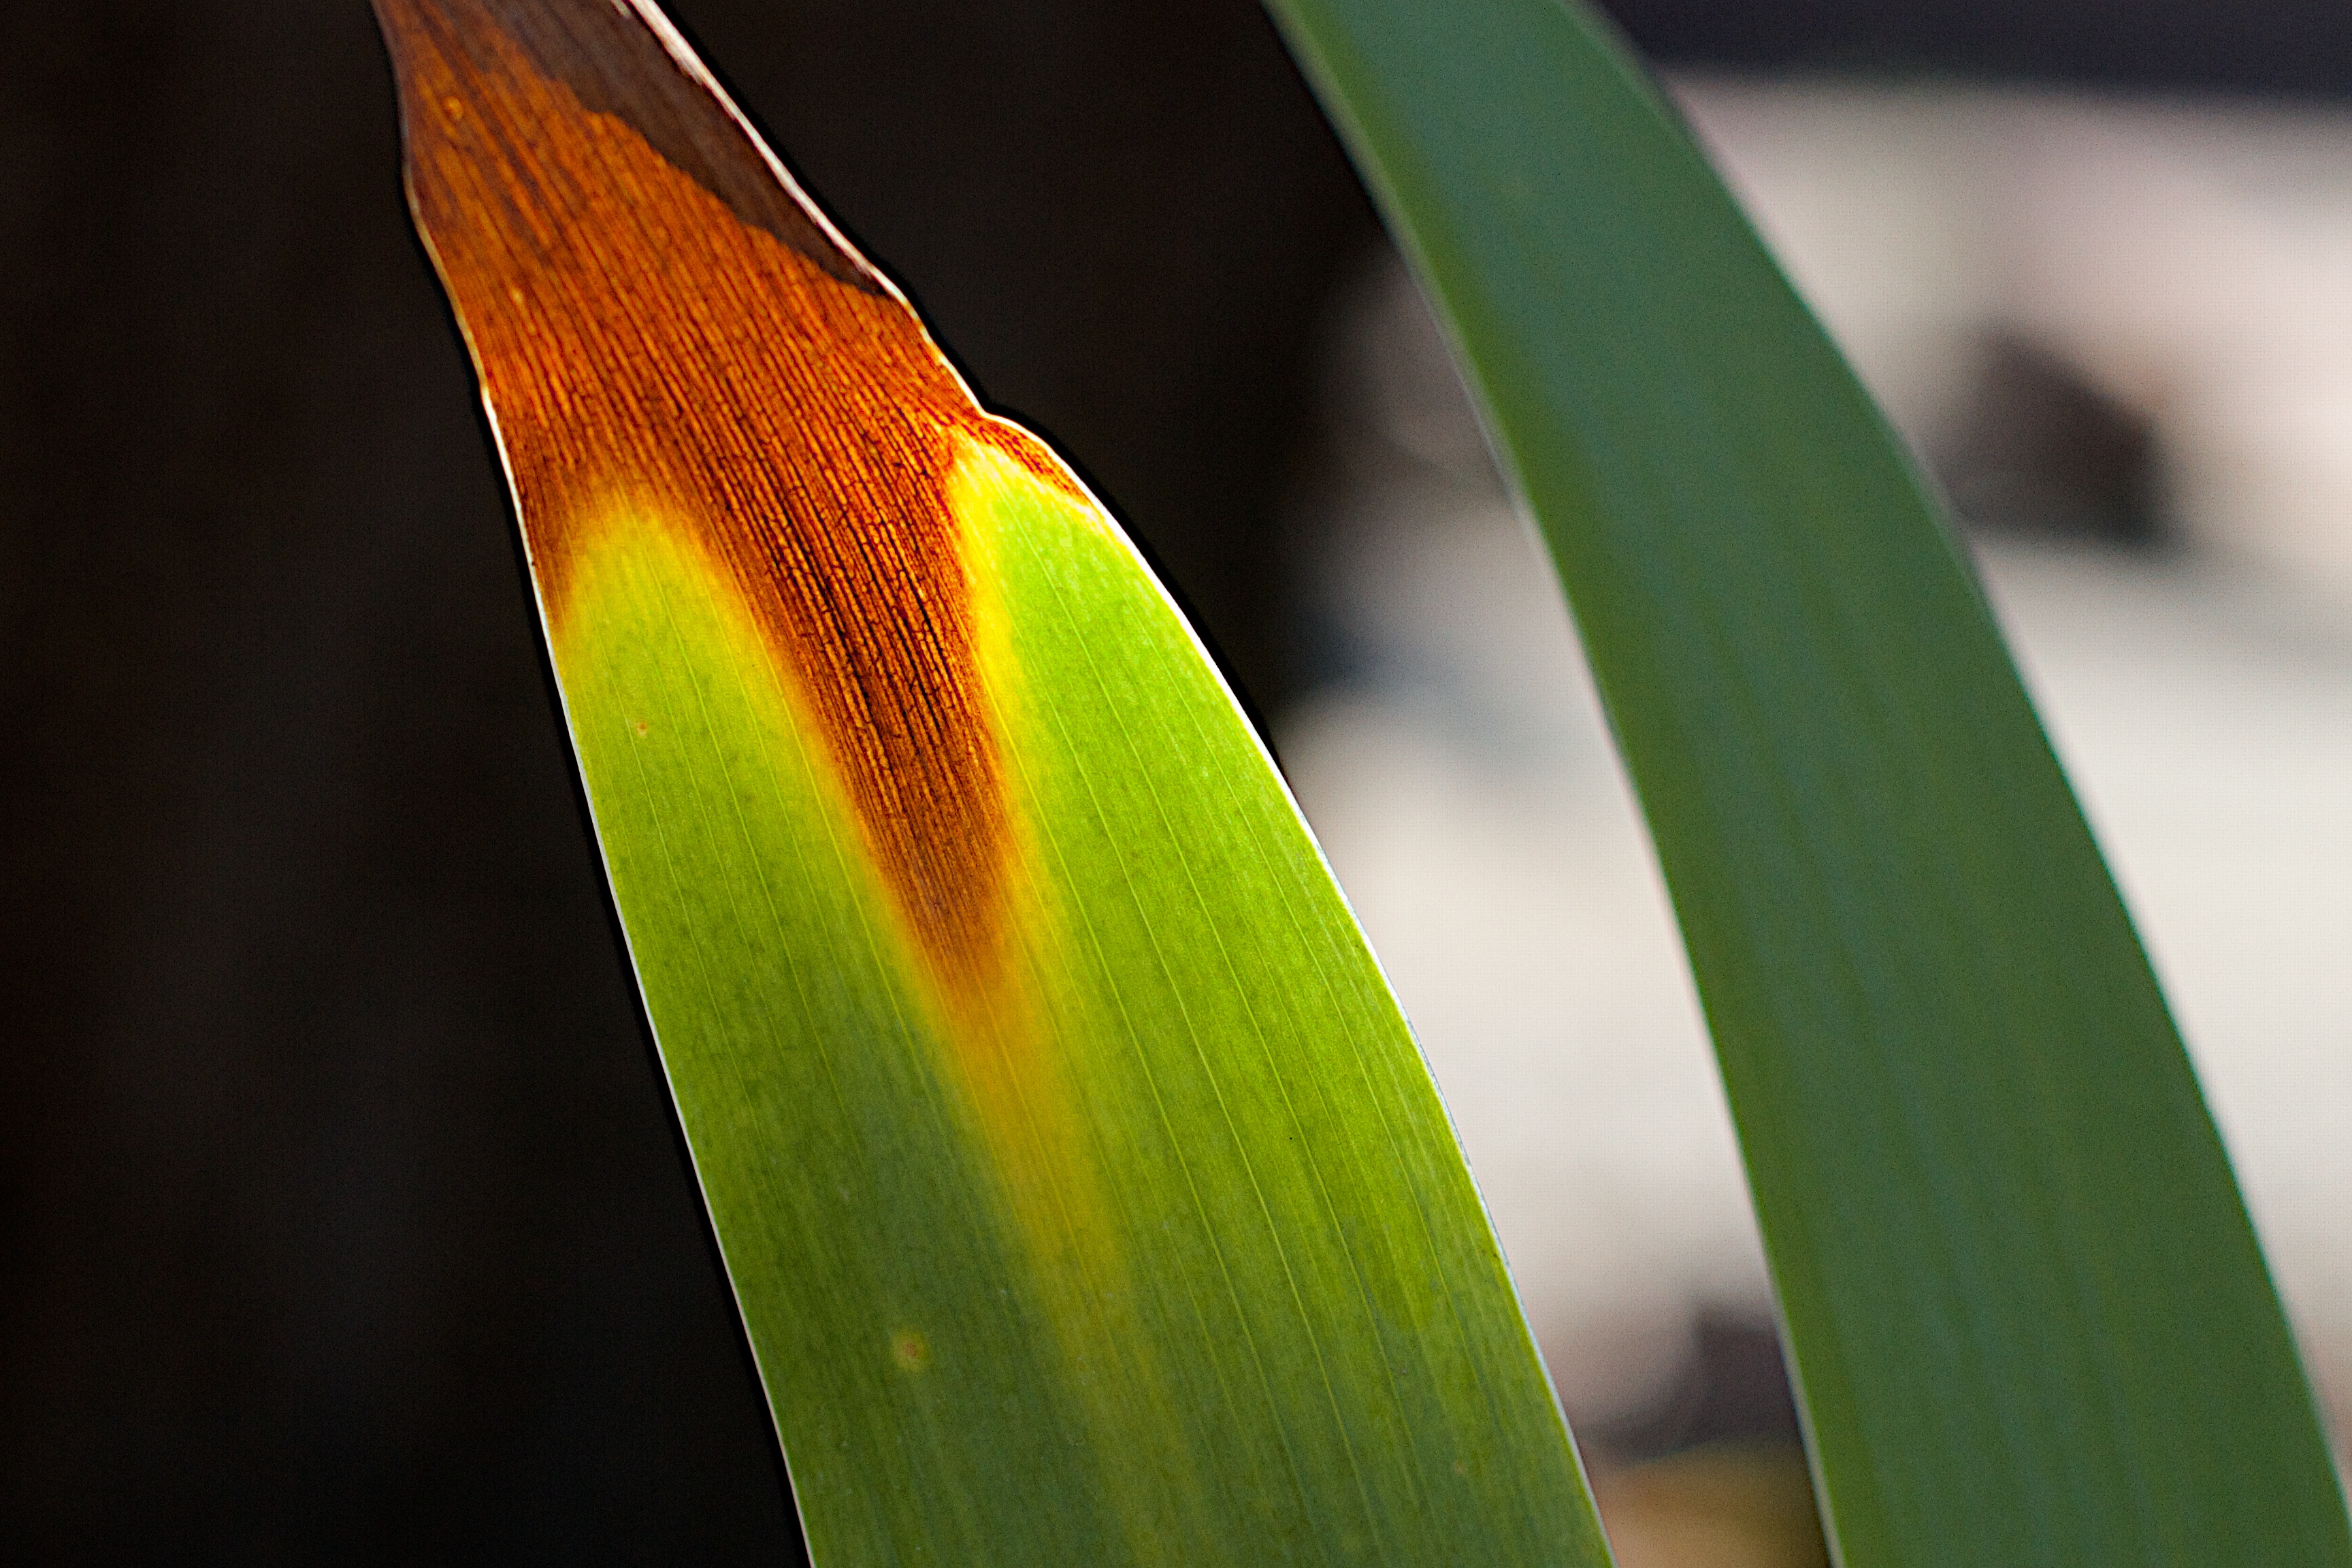
nature, grass, plant, photography, leaf, flower, green, color, botany, yellow, flora, close up, macro photography, grass family, plant stem